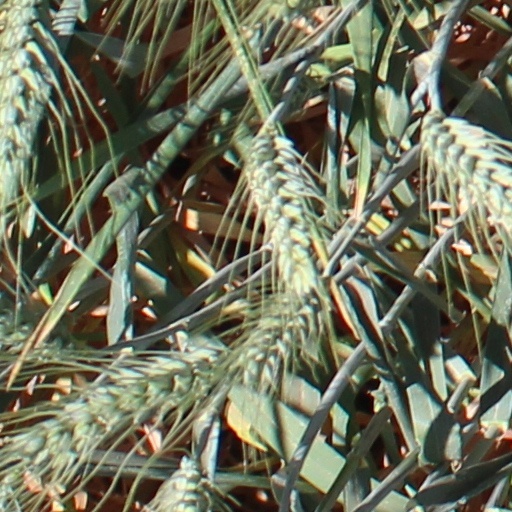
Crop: wheat